Sky position (RA, Dec in degrees): 197.888, 5.086
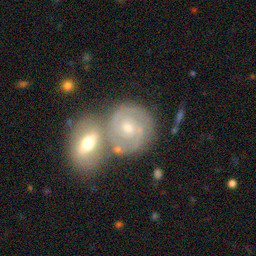
Galaxy morphology: Merging Galaxies